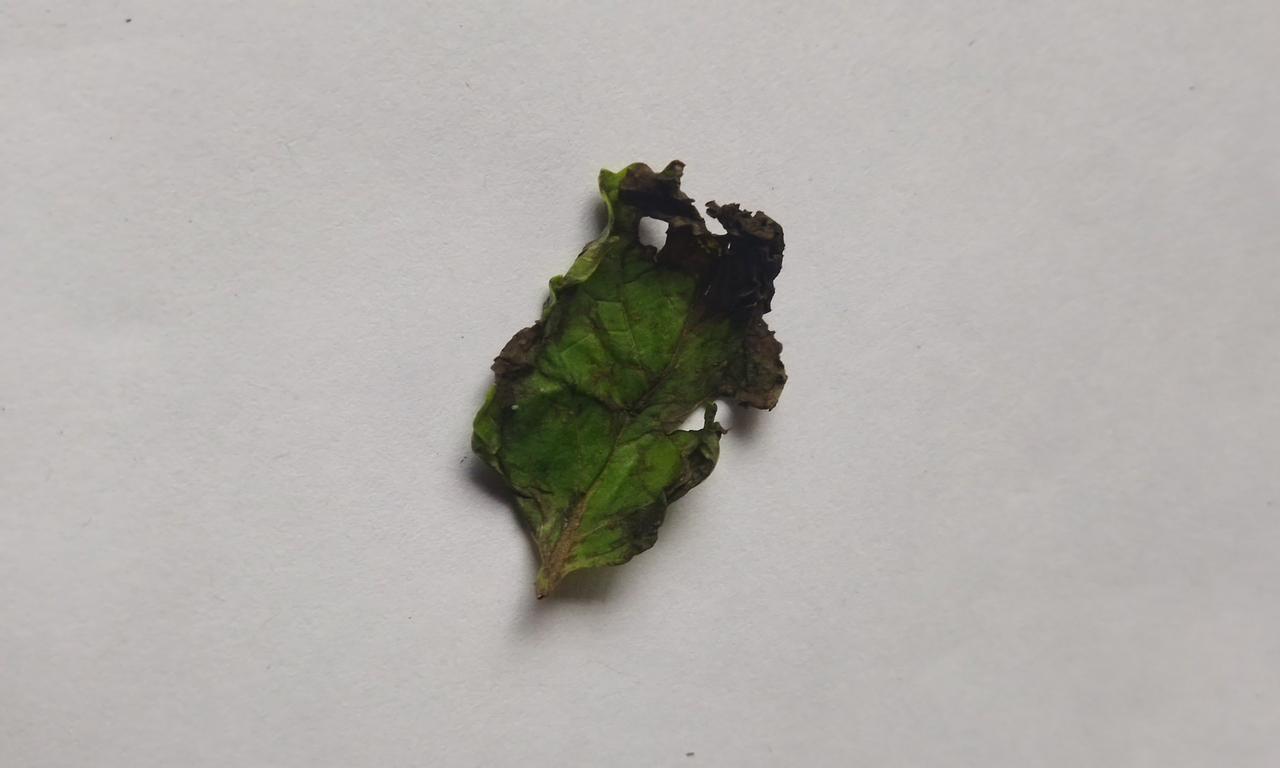
Label: Spoiled